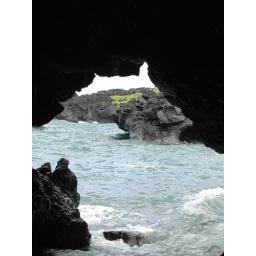
A cave (lava tube) at the black sand beach near Hana